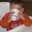
Label: boy